Alan Pichot

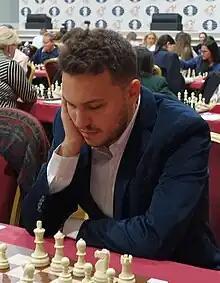
Alan Pichot at the FIDE Grand Swiss Tournament 2023

Alan Pichot (born 13 August 1998) is an Argentine chess player who represents Spain. He was awarded the title of Grandmaster by FIDE in 2016.